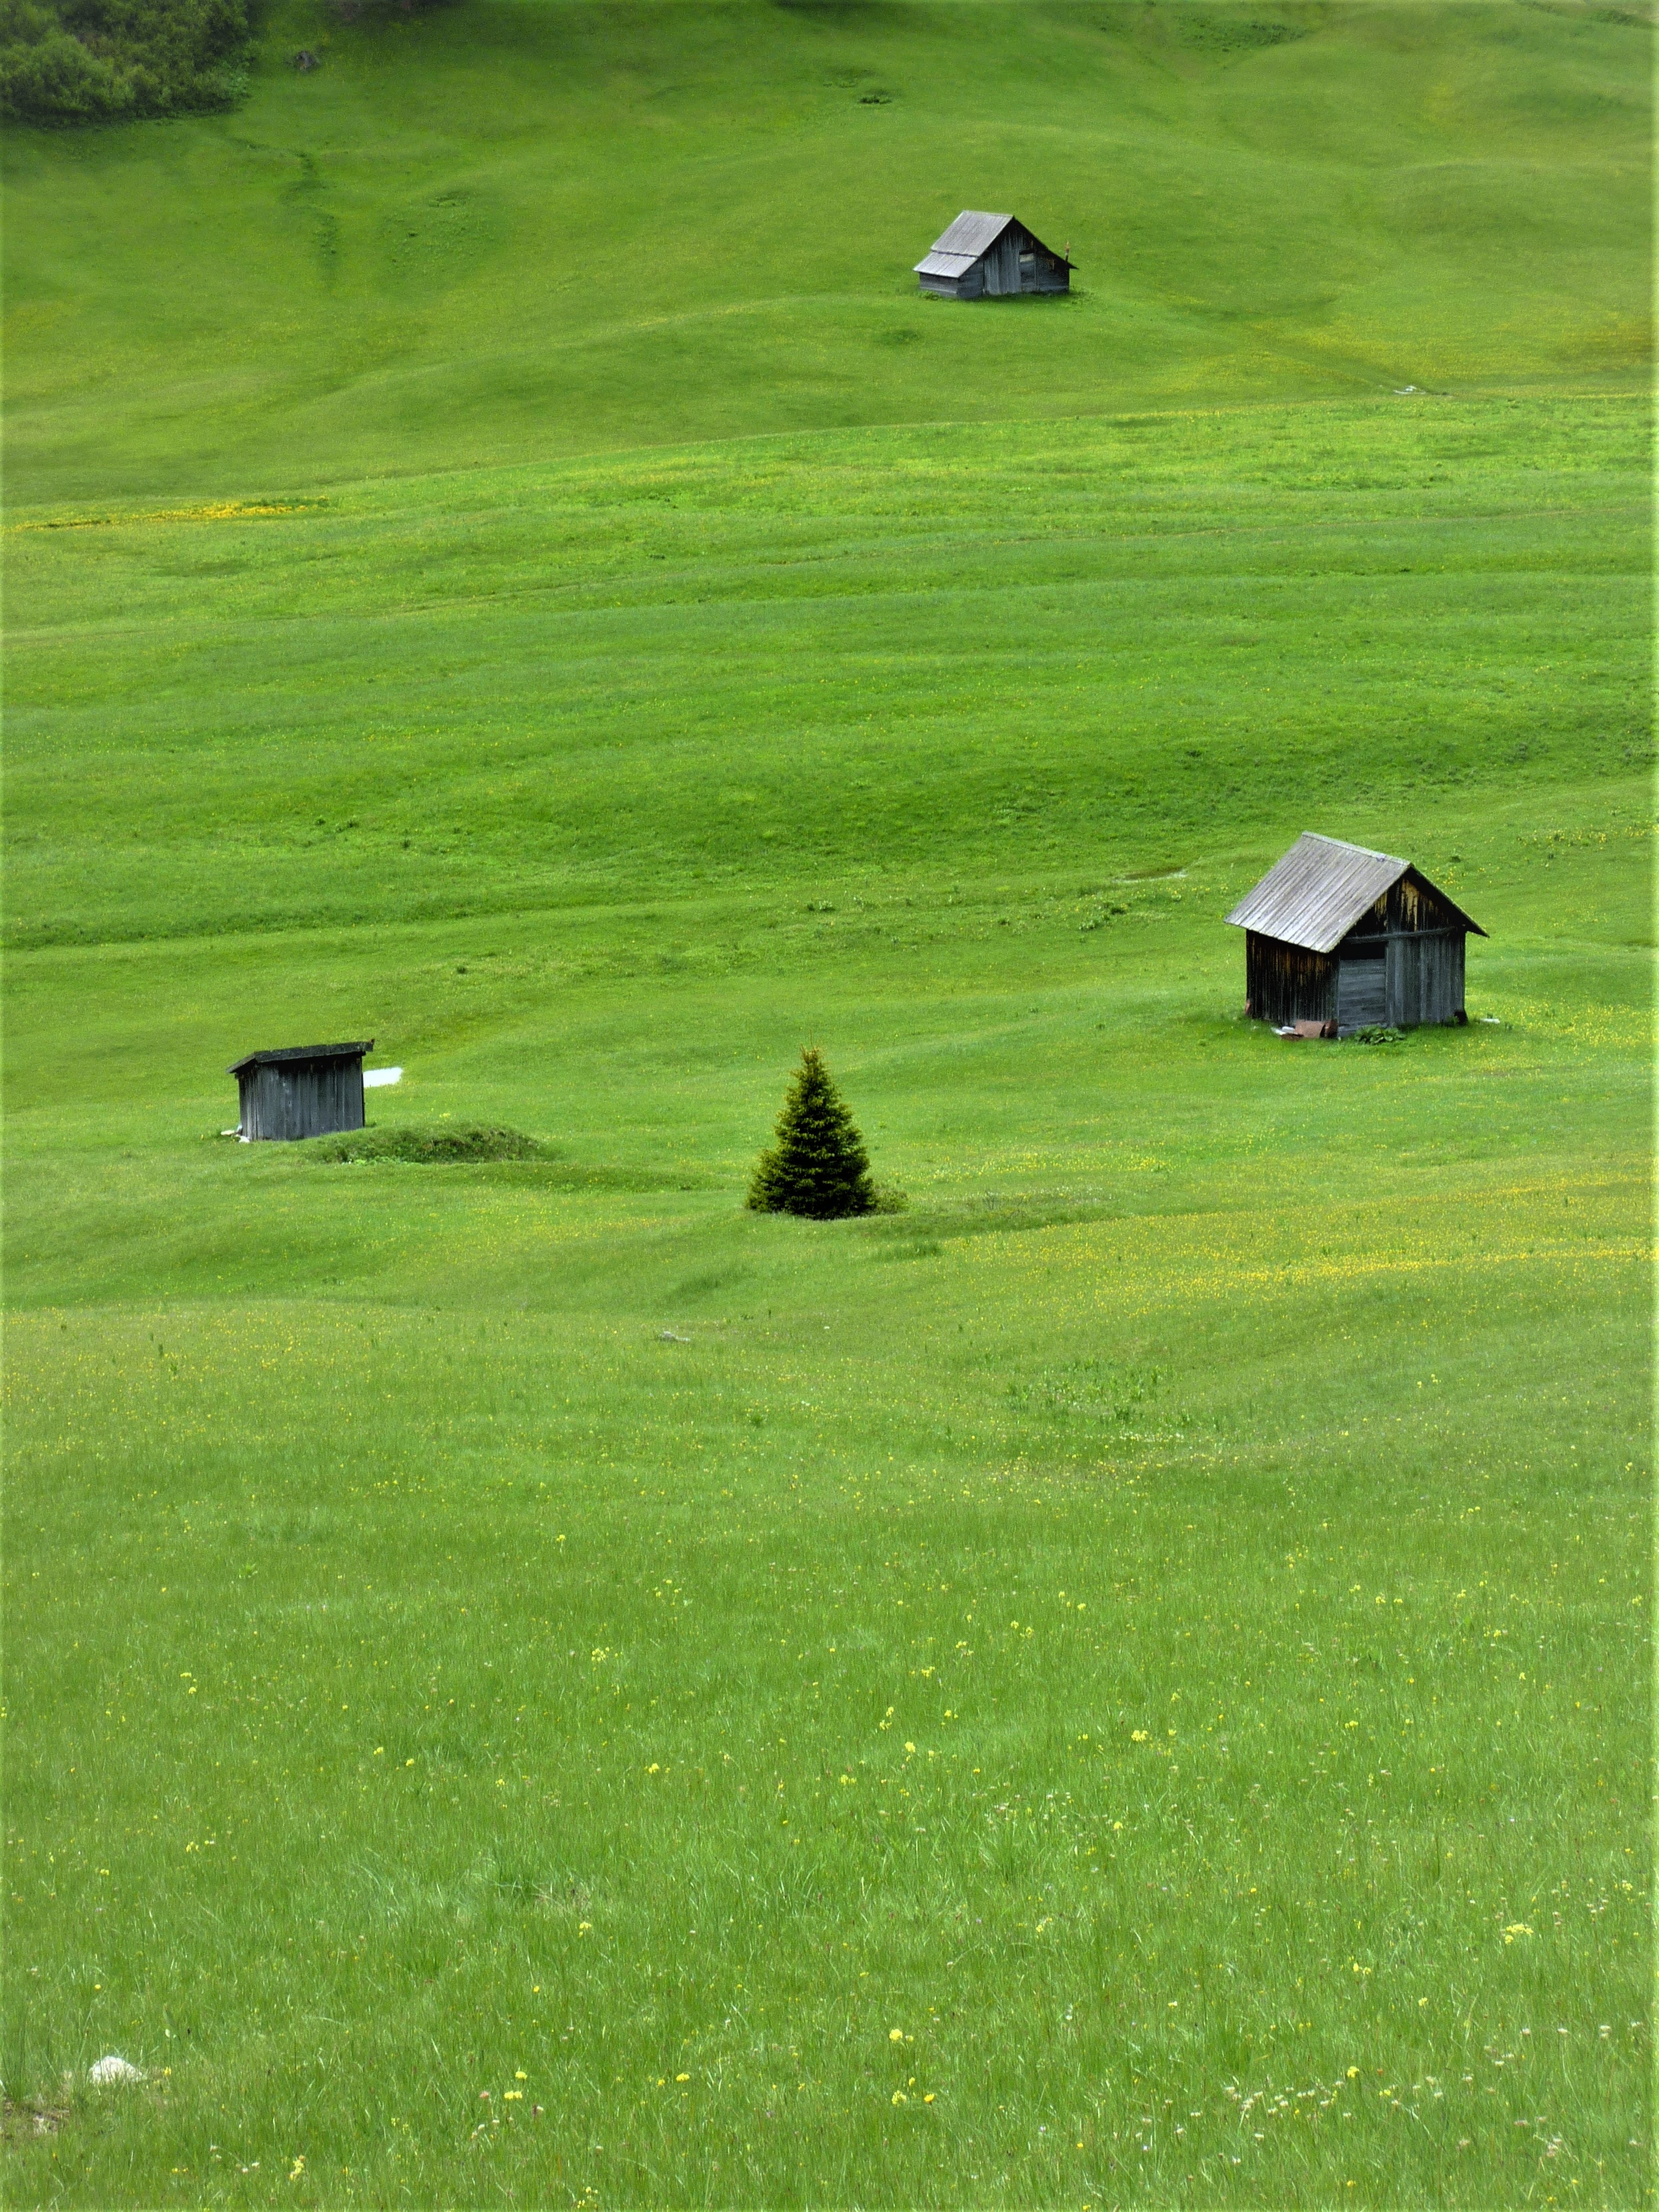
grass, hiking, field, lawn, meadow, prairie, hill, green, pasture, alpine, agriculture, plain, mountains, grassland, habitat, alm, rural area, south tyrol